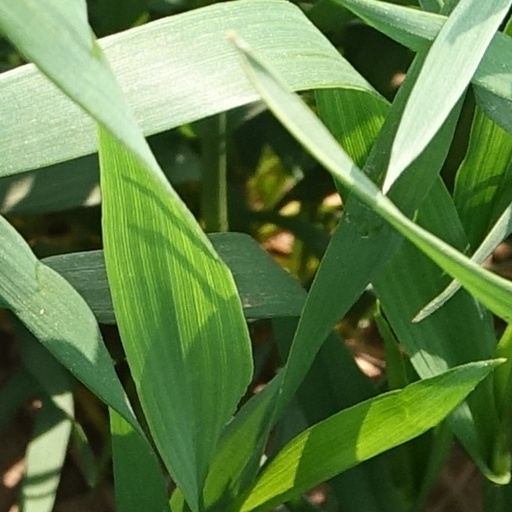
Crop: wheat